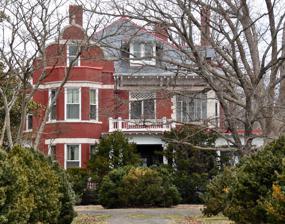
Building: Gov. Prentice Cooper House
Country: United States of America
Year built: 1904
Historic house in Tennessee, United States United States historic place Gov. Prentice Cooper House U.S. National Register of Historic Places Show map of Tennessee Show map of the United States Location 413 East Lane Street, Shelbyville, Tennessee Coordinates 35°29′6″N 86°27′12″W / 35.48500°N 86.45333°W / 35.48500; -86.45333 Area 2.5 acres (1.0 ha) Built 1904 ( 1904 ) Architectural style Late Victorian NRHP reference No. 75001729 Added to NRHP June 5, 1975 The Gov. Prentice Cooper House is a historic house in Shelbyville, Tennessee , United States. History The house was built in 1904 for William Prentice Cooper , based on the design of a house he owned in Henderson, Kentucky . Cooper Sr. served as a member of the Tennessee House of Representatives from 1915 to 1916. His son, Prentice Cooper , served as a member of the Tennessee House of Representatives from 1923 until 1925 and in the Tennessee Senate from 1937 to 1939, and as the Governor of Tennessee from 1939 to 1945; he was appointed as the United States Ambassador to Peru in 1946, and he served in this capacity until 1948. By 1950, Cooper Jr still lived in the house with parents and his wife, although a new guesthouse was built for them by Peruvian builders in 1952. By the 1970s, the house still belonged to the Cooper family, including his son Congressman Jim Cooper . Architectural significance The house was designed in the Victorian architectural style . It has been listed on the National Register of Historic Places since June 5, 1975. References